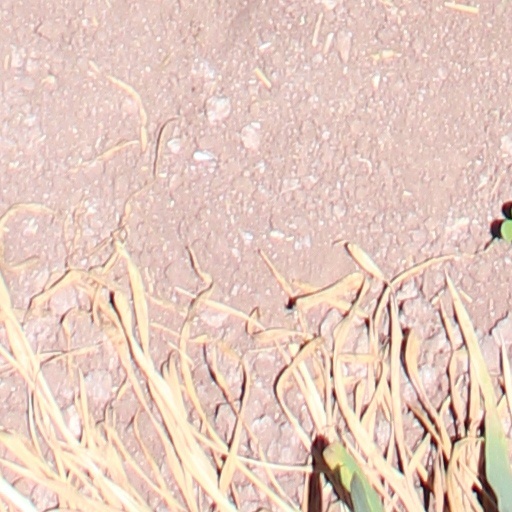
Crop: wheat